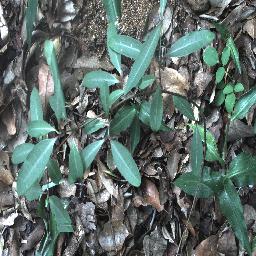
Label: rubber_vine